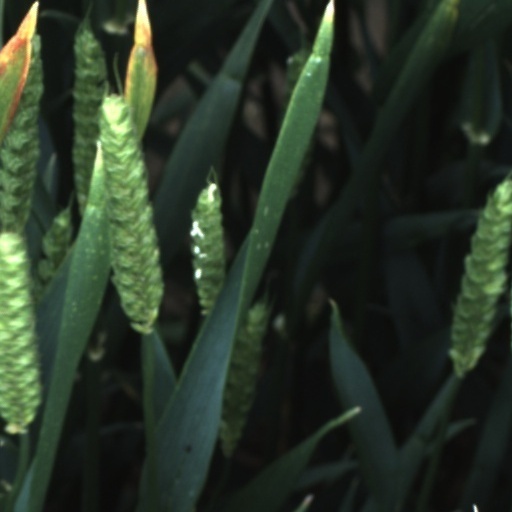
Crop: wheat